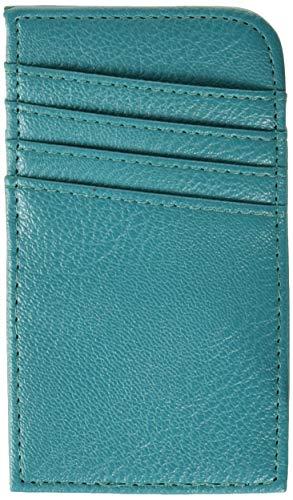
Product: Safescan ScanSafe Concierge Card Case with RFID Protection, Teal, One Size
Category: Toys & Games | Novelty & Gag Toys
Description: Scan safe cases come in a variety of colors.
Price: $8.32
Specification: ProductDimensions:4.1x3x0.2inches|ItemWeight:0.64ounces|ShippingWeight:0.64ounces(Viewshippingratesandpolicies)|DomesticShipping:ItemcanbeshippedwithinU.S.|InternationalShipping:ThisitemcanbeshippedtoselectcountriesoutsideoftheU.S.LearnMore|ASIN:B01JGWE6AC|Itemmodelnumber:SCON-TEA|Manufacturerrecommendedage:6yearsandup